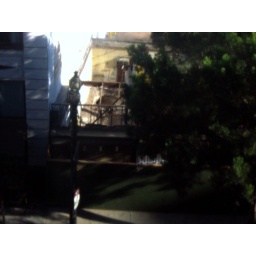
front sign and all of roof /inside removed from &amp;quot;burgers &amp;amp; sh!#&amp;quot; near 4th &amp;amp; Main.